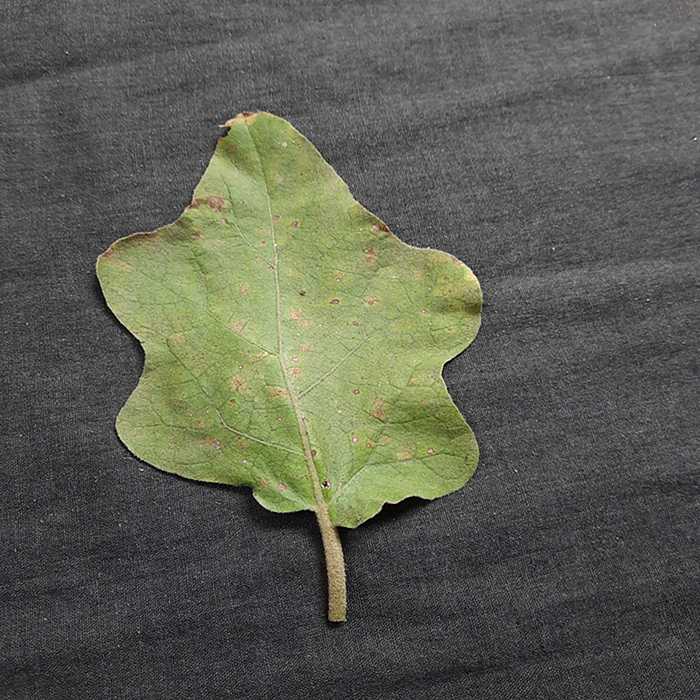
Plant: Eggplant
Label: Eggplant Cercopora leaf spot